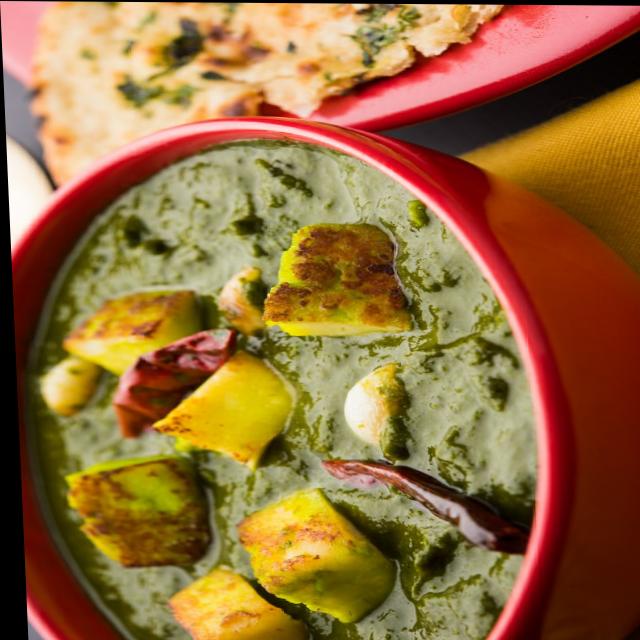
Dish: palak_paneer